Museum Giuseppe Gianetti

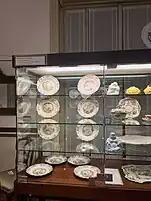
Italian Majolica

These two rooms represent the spread of porcelain production across Europe during the 18th century, as the technique for making hard-paste porcelain spread across Europe as skilled workers left Meissen and chemists found kaolin-rich clays elsewhere. Various factories arose under different European courts, evolving as entrepreneurs established factories driven by industrial goals.